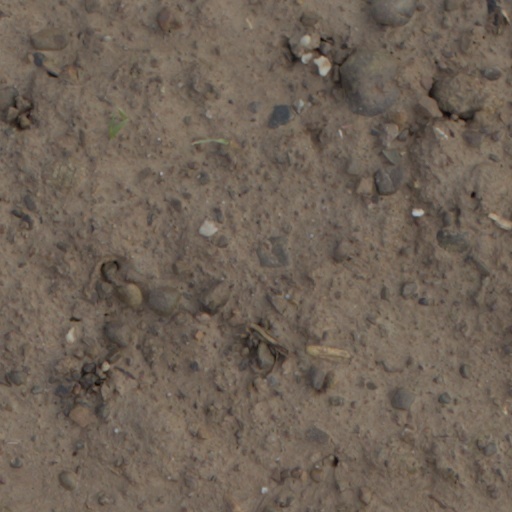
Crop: wheat